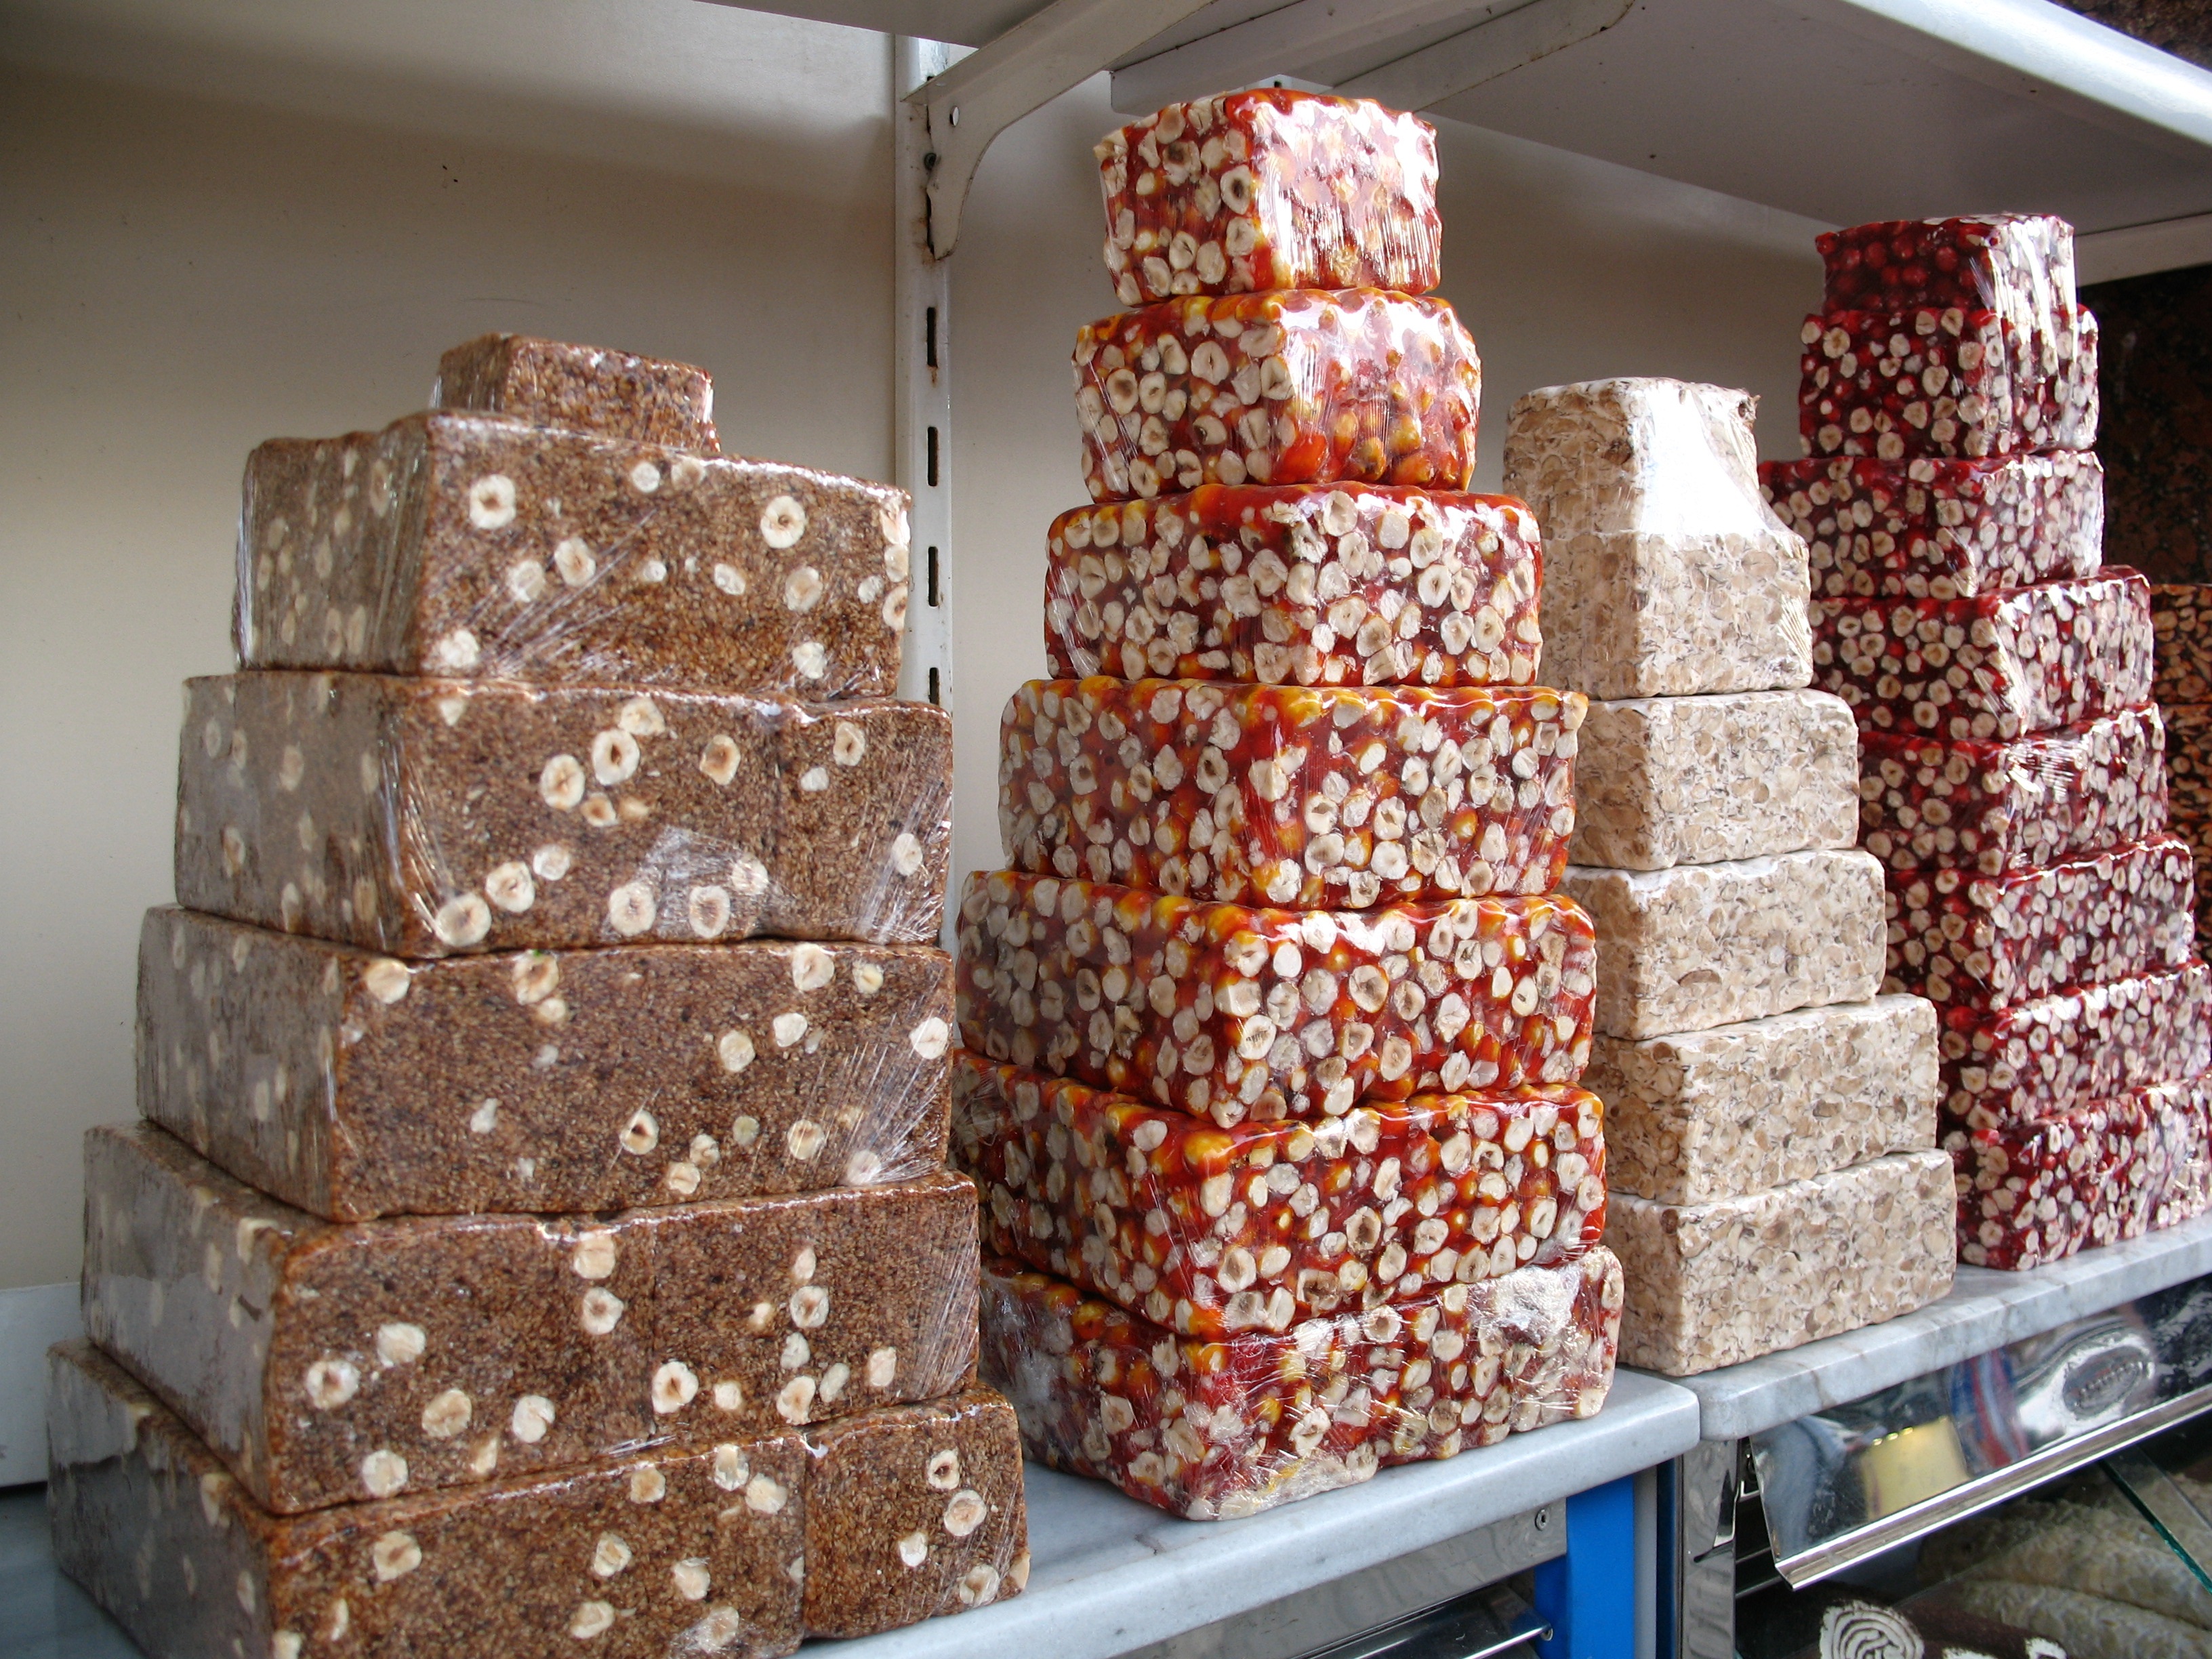
sweet, food, dessert, christmas decoration, design, turkey, oriental sweets, snack food